Mosque of the Andalusians

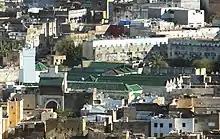
Skyline view of the mosque today; in addition to the minaret (left) the monumental gate of the mosque is visible from afar due to its height

The mosque was not modified again until the early 13th century, during the Almohad period. Muhammad al-Nasir (ruled 1199–1213), the fourth Almohad caliph, took a greater interest in Fez than his predecessors, in particular by fortifying the city. According to al-Jazna'i, when the caliph was informed that the Mosque of the Andalusians needed repairs, he ordered its restoration and expansion. Construction occurred between 1203 and 1207, and the mosque's "anaza" was installed in 1209. Terrasse remarked that this long period, as well as the relatively homogenous fabric of the current building (which has brick pillars instead of stone columns), suggests that the mosque was almost entirely reconstructed at this time. Additionally, the mosque's current "qibla" alignment appears to be different from the alignment of its 10th-century minaret, suggesting that the latter is still aligned with the mosque's older orientation.